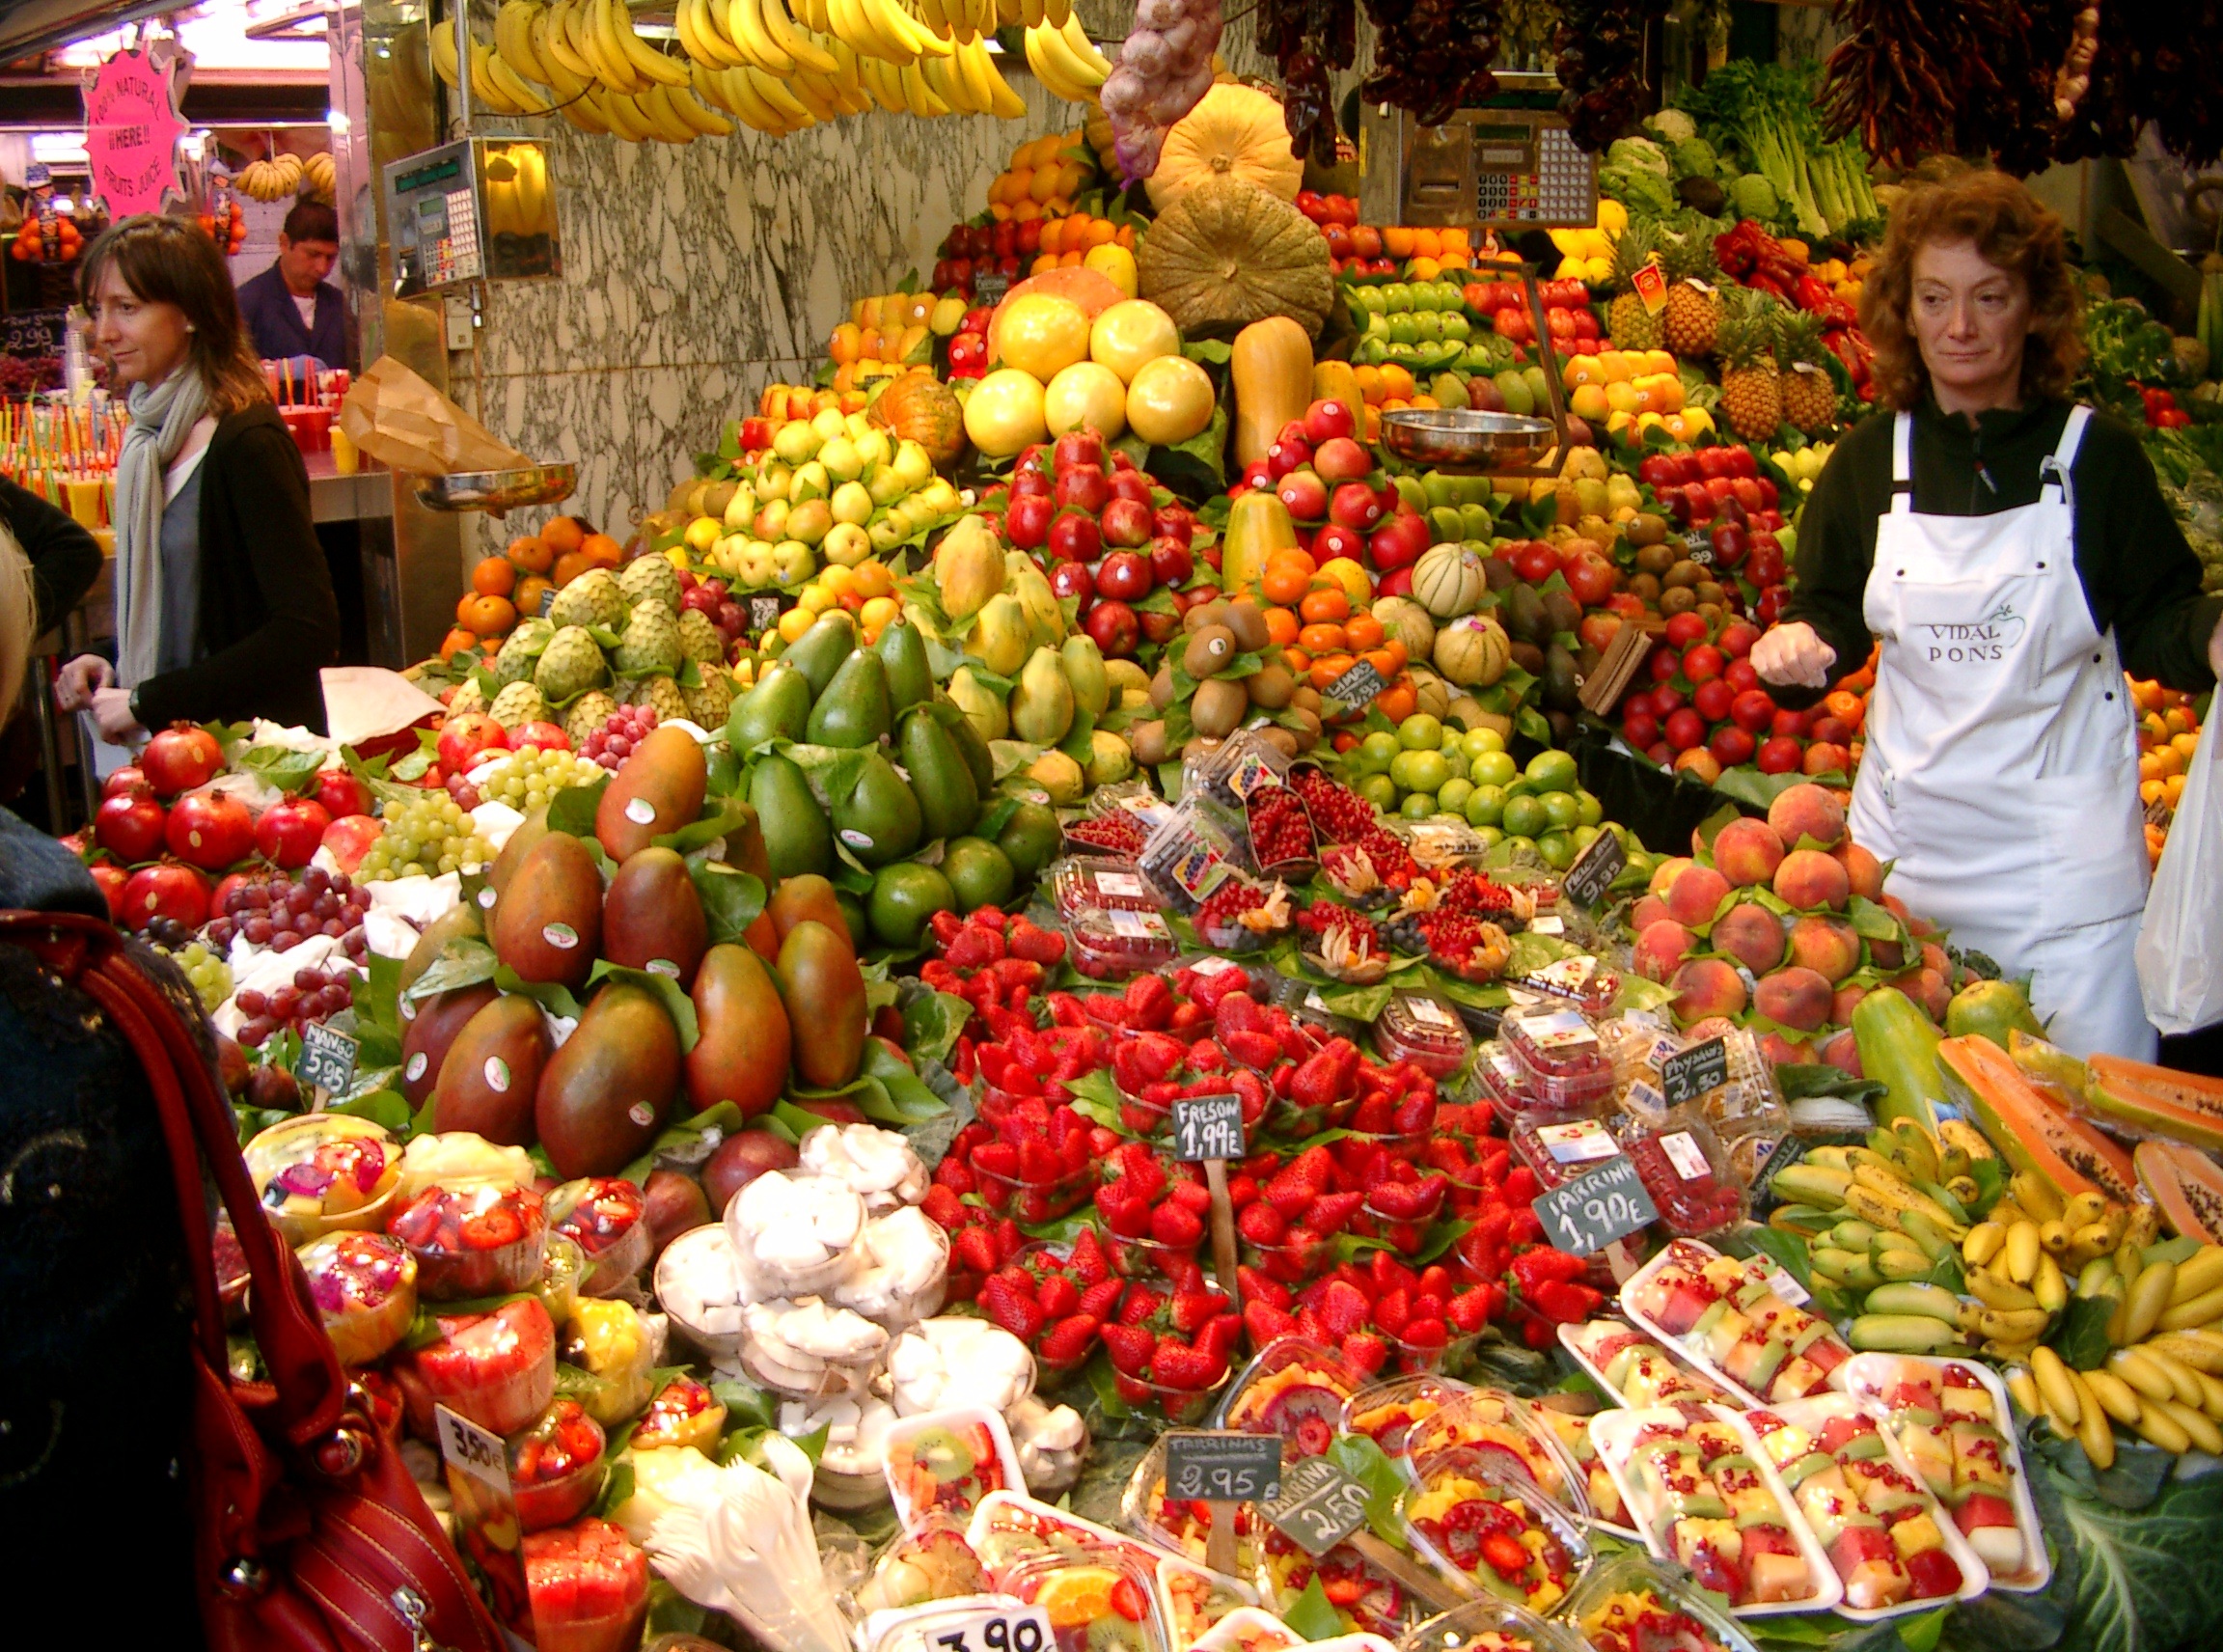
apple, fruit, flower, city, dish, food, vendor, produce, market, marketplace, healthy, public space, bananas, vegetables, fruits, diversity, grocery store, vitamins, floristry, papaya, farmers local market, peaches, fruit stand, local food, human settlement, greengrocer